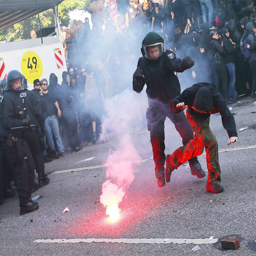
riot policemen catches protester during the demonstrations during the summit